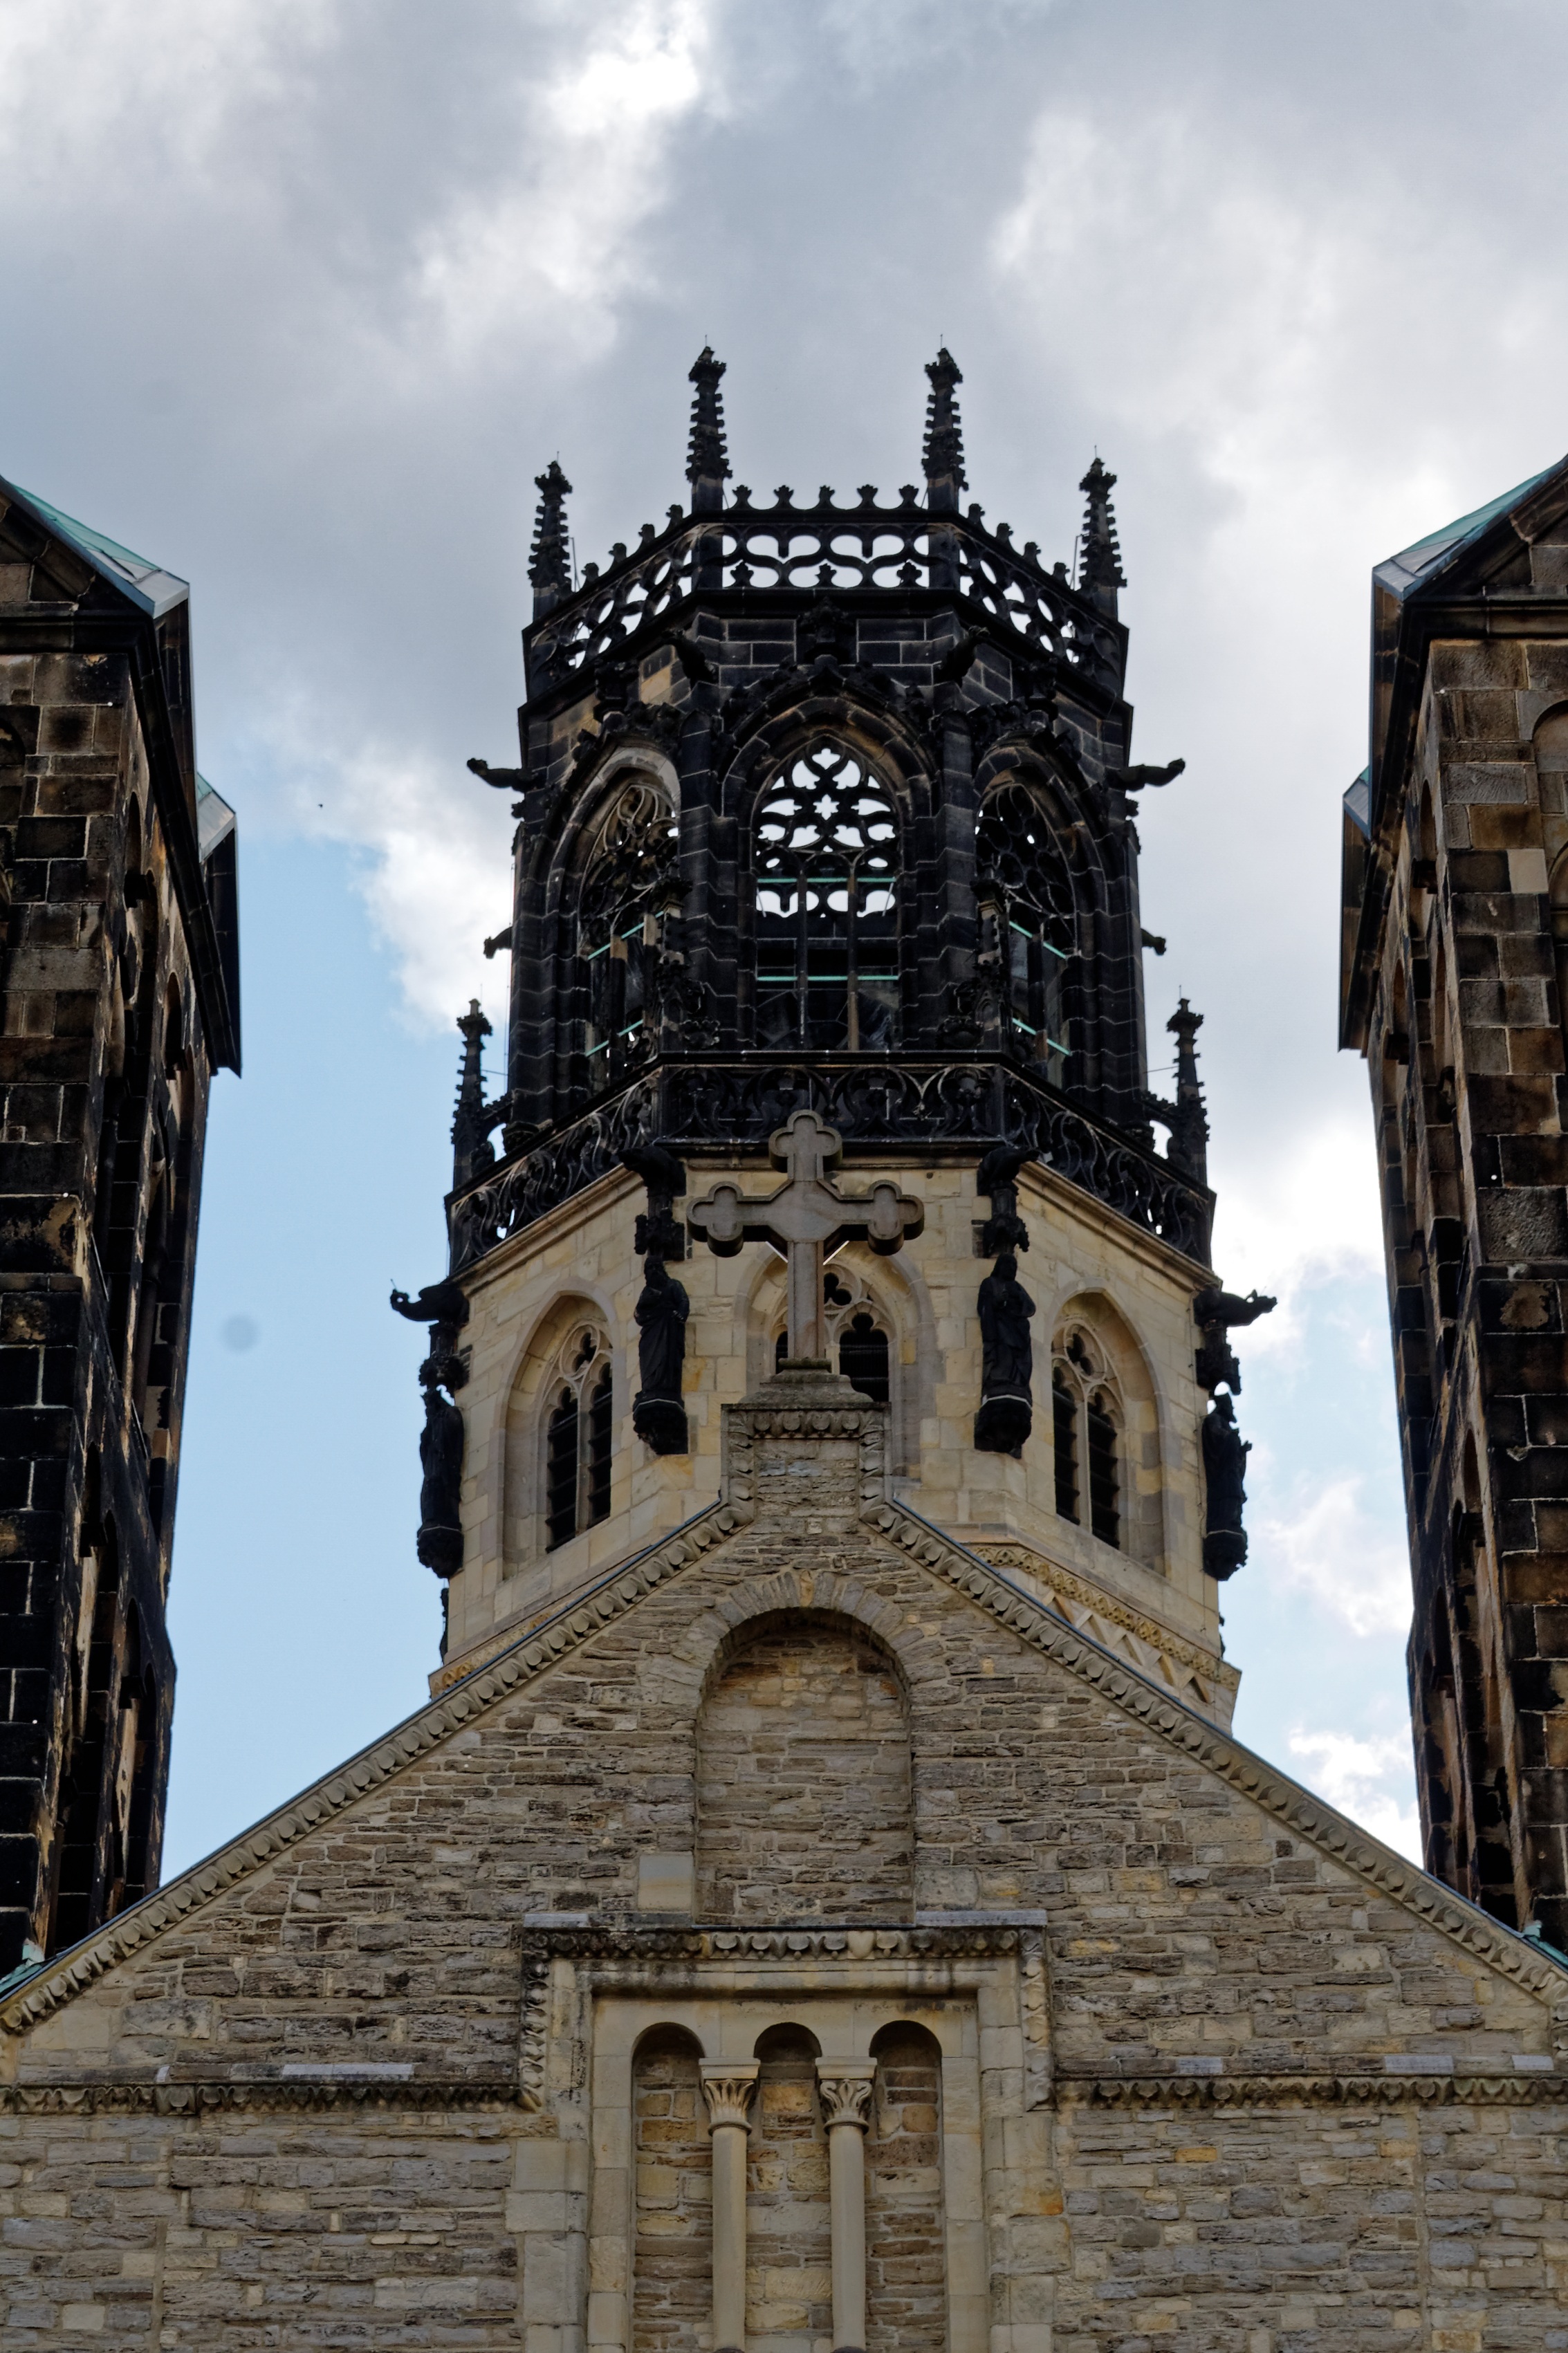
architecture, building, tower, landmark, facade, church, cathedral, christian, place of worship, bell tower, towers, spire, faith, steeple, monastery, gothic architecture, munster